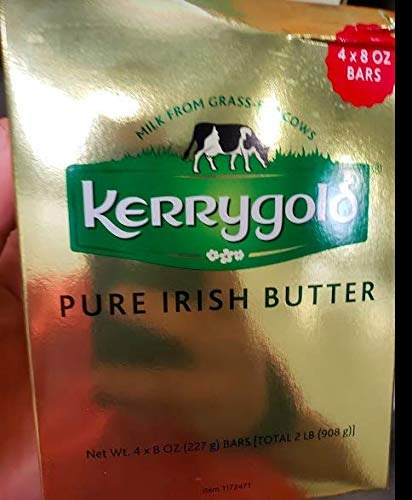
Item Name: Kerrygold Pure Irish Butter - Salted 4x 8oz
Product Description: Kerrygold Pure Irish Butter - Salted 4x 8oz
Value: 32.0
Unit: Ounce

Price: 11.165